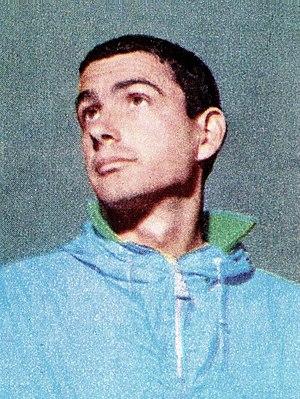
Ronald Clarke, né le 21 février 1937 à Melbourne et mort le 17 juin 2015 à Southport, est un ancien athlète australien, pratiquant le fond et demi-fond. Il devient en 2004 maire de Gold Coast.
Les records du monde du 10 000 mètres sont actuellement détenus par l'Éthiopien Kenenisa Bekele avec le temps de 26 min 17 s 53, établi le 26 août 2005 lors du Mémorial Van Damme de Bruxelles en Belgique, et par sa compatriote Almaz Ayana, créditée du temps de 29 min 17 s 45 le 12 août 2016 en finale des Jeux olympiques de Rio de Janeiro, au Brésil.